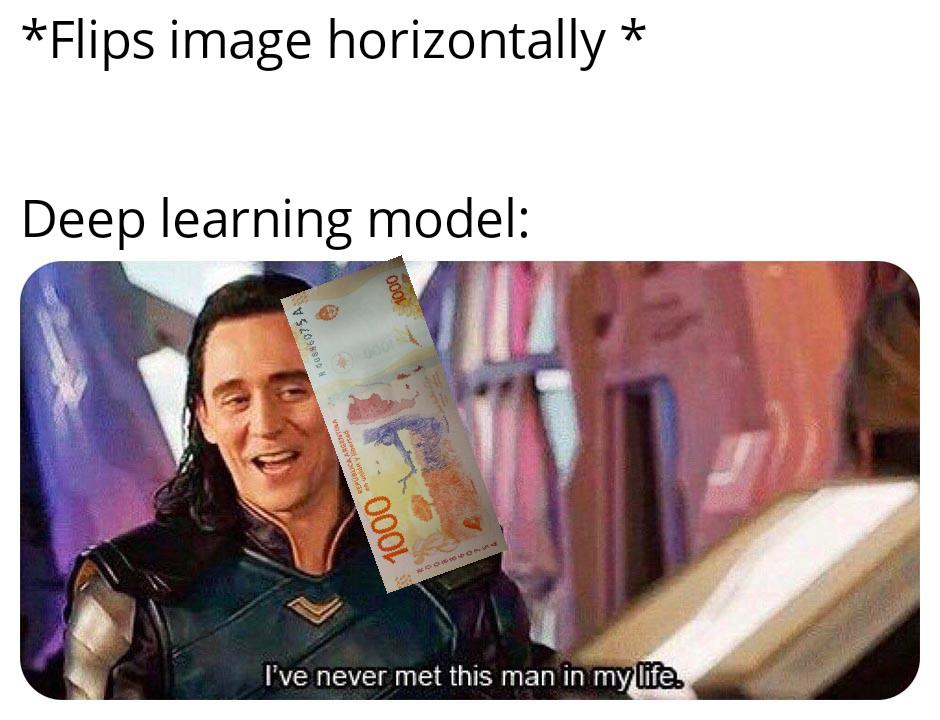
Denominación: 1000